Haywood Hall

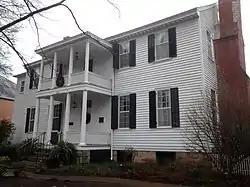
Haywood Hall, December 2014

Haywood Hall, also known as the Treasurer John Haywood House, is a historic home located at Raleigh, Wake County, North Carolina, United States. It was built in 1792, and is a two-story, five-bay, Federal-style frame dwelling with a central hall plan. It features a two-story front porch with attenuated fluted Doric order columns. It was the home of North Carolina State Treasurer John Haywood (1754–1827). It is now open as a historic house museum.